A. V. Peters House

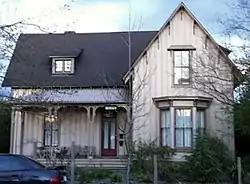
A. V. Peters house in 2007

The A. V. Peters House aka the Peters-Liston-Wintermeier House, located in Eugene, Oregon, United States, is a house listed on the National Register of Historic Places. The house was built circa 1870 for merchant Andrew Vincent Peters and his wife Mary Elizabeth "Lizzy" (Shaw) Peters on the southeast corner of 10th and Pearl streets (661 Pearl Street was the original address), and moved to its current location in 1912. A -story 1890s carriage house was also moved onto the property at about the same time. Considered one of Oregon's finest examples of the Rural Gothic Style, the house was built using a design from a pattern book by Henry W. Cleaveland published in 1856. Another pattern book, "Woodward's National Architect", published in 1869, was also used as a reference for some of the decorative elements of the house. The house features board and batten siding, scrollwork balcony detailing, and bracketed eaves supporting the steeply pitched roof.